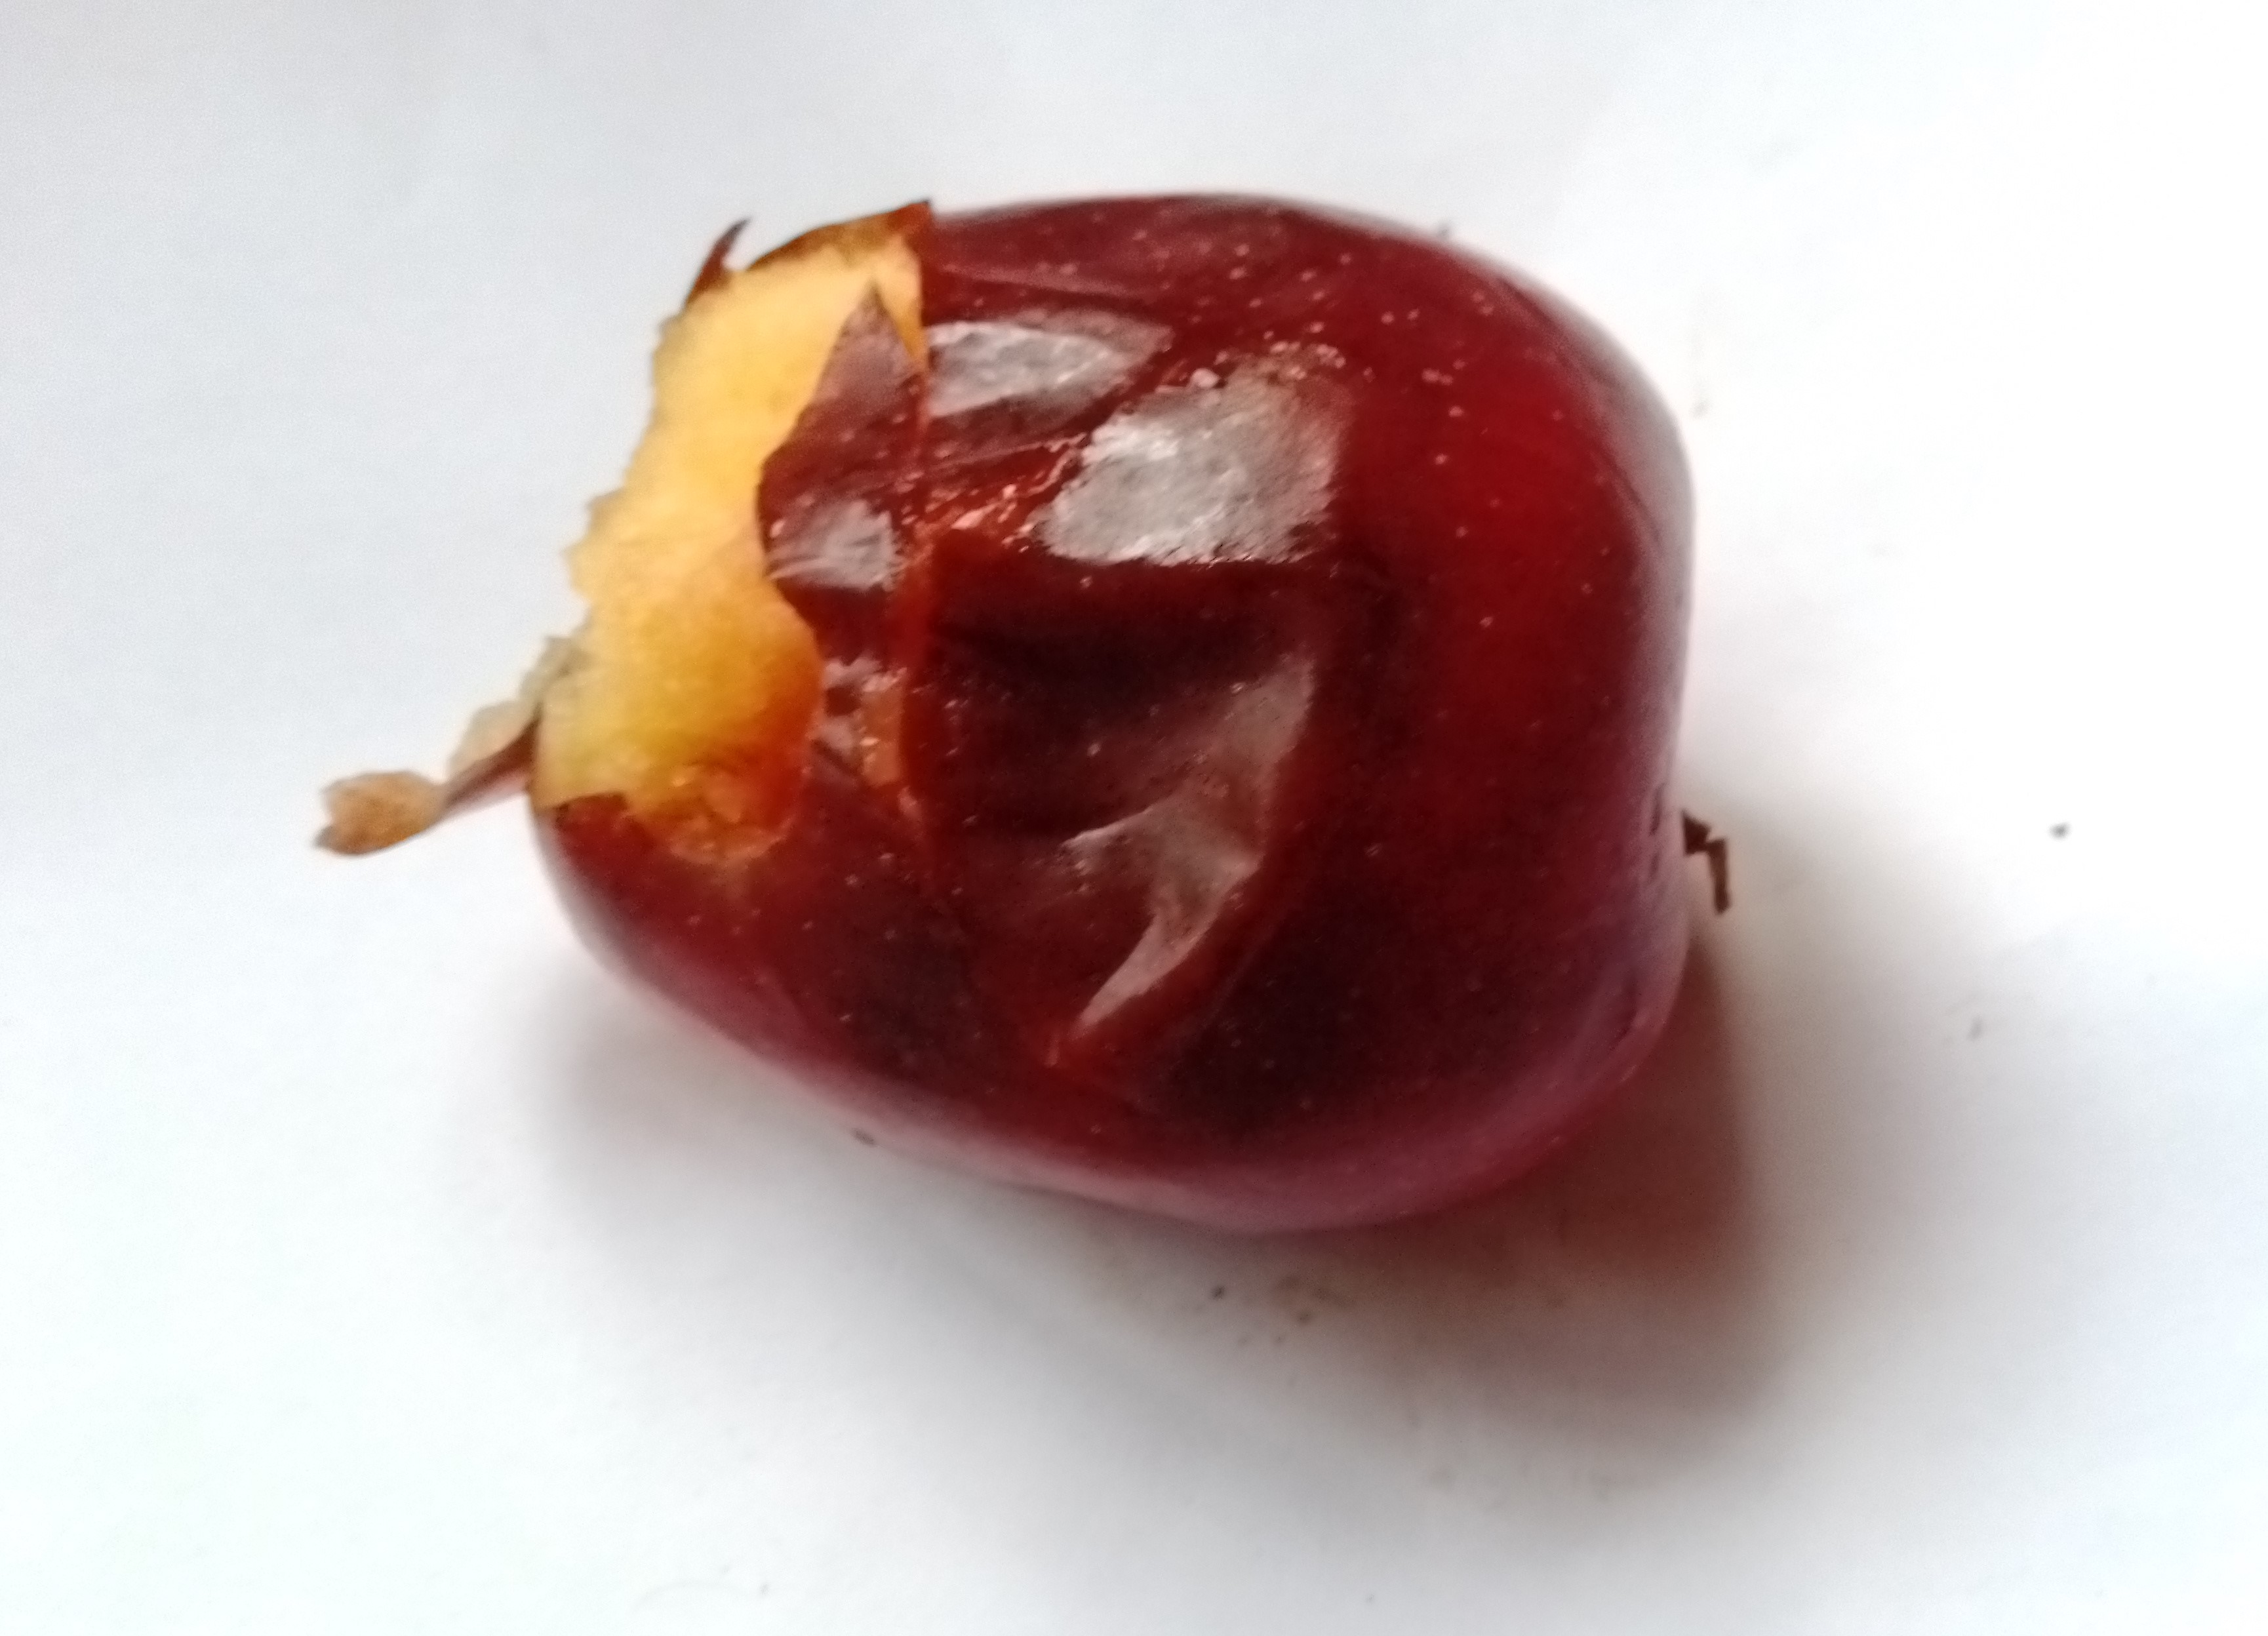
Fruit: apple
Condition: rotten